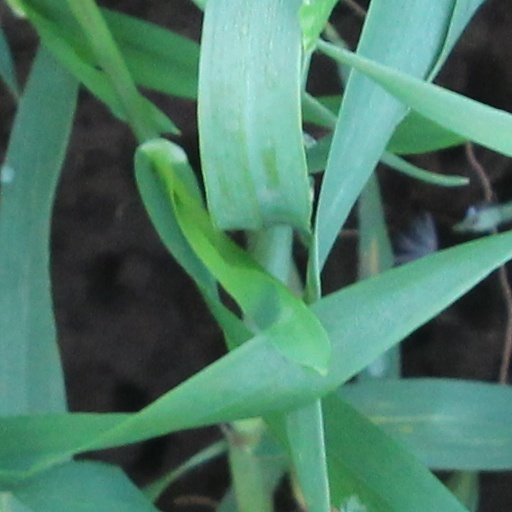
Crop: wheat